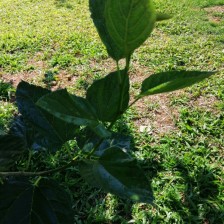
Variety: BlackOodTurkey